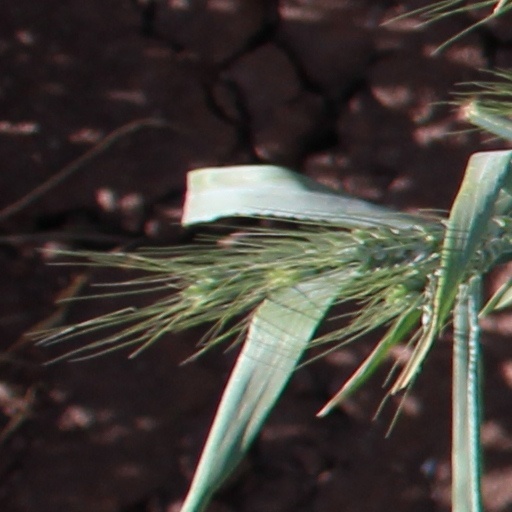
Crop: wheat